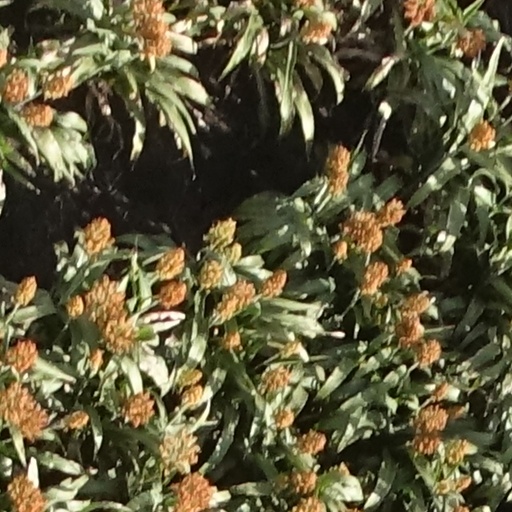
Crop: sorghum